Situa

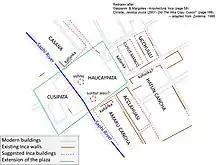
Cusco center at Inca time. Note that the "plaza" was much larger than today

The four days rites included offerings "rams" (that is llamas and alpacas), carefully chosen for their white color, to the deities, purification by bathing in the river water, lighting large straw torches (like large balls, called "panconcos") and preparing and eating the ritual maize buns called "sanco" ("sankhu" in Quechua) whose dough was often mixed with blood. All were allowed to drink "chicha" (fermented beverage, corn beer) during the four days festival «without stopping». A great number of persons and beasts gathered in the main plaza of Cusco ("Haucaypata"), which in Inca times was much larger than the current .